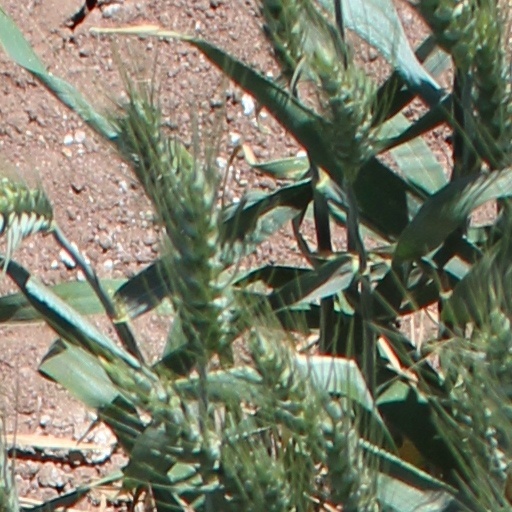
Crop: wheat